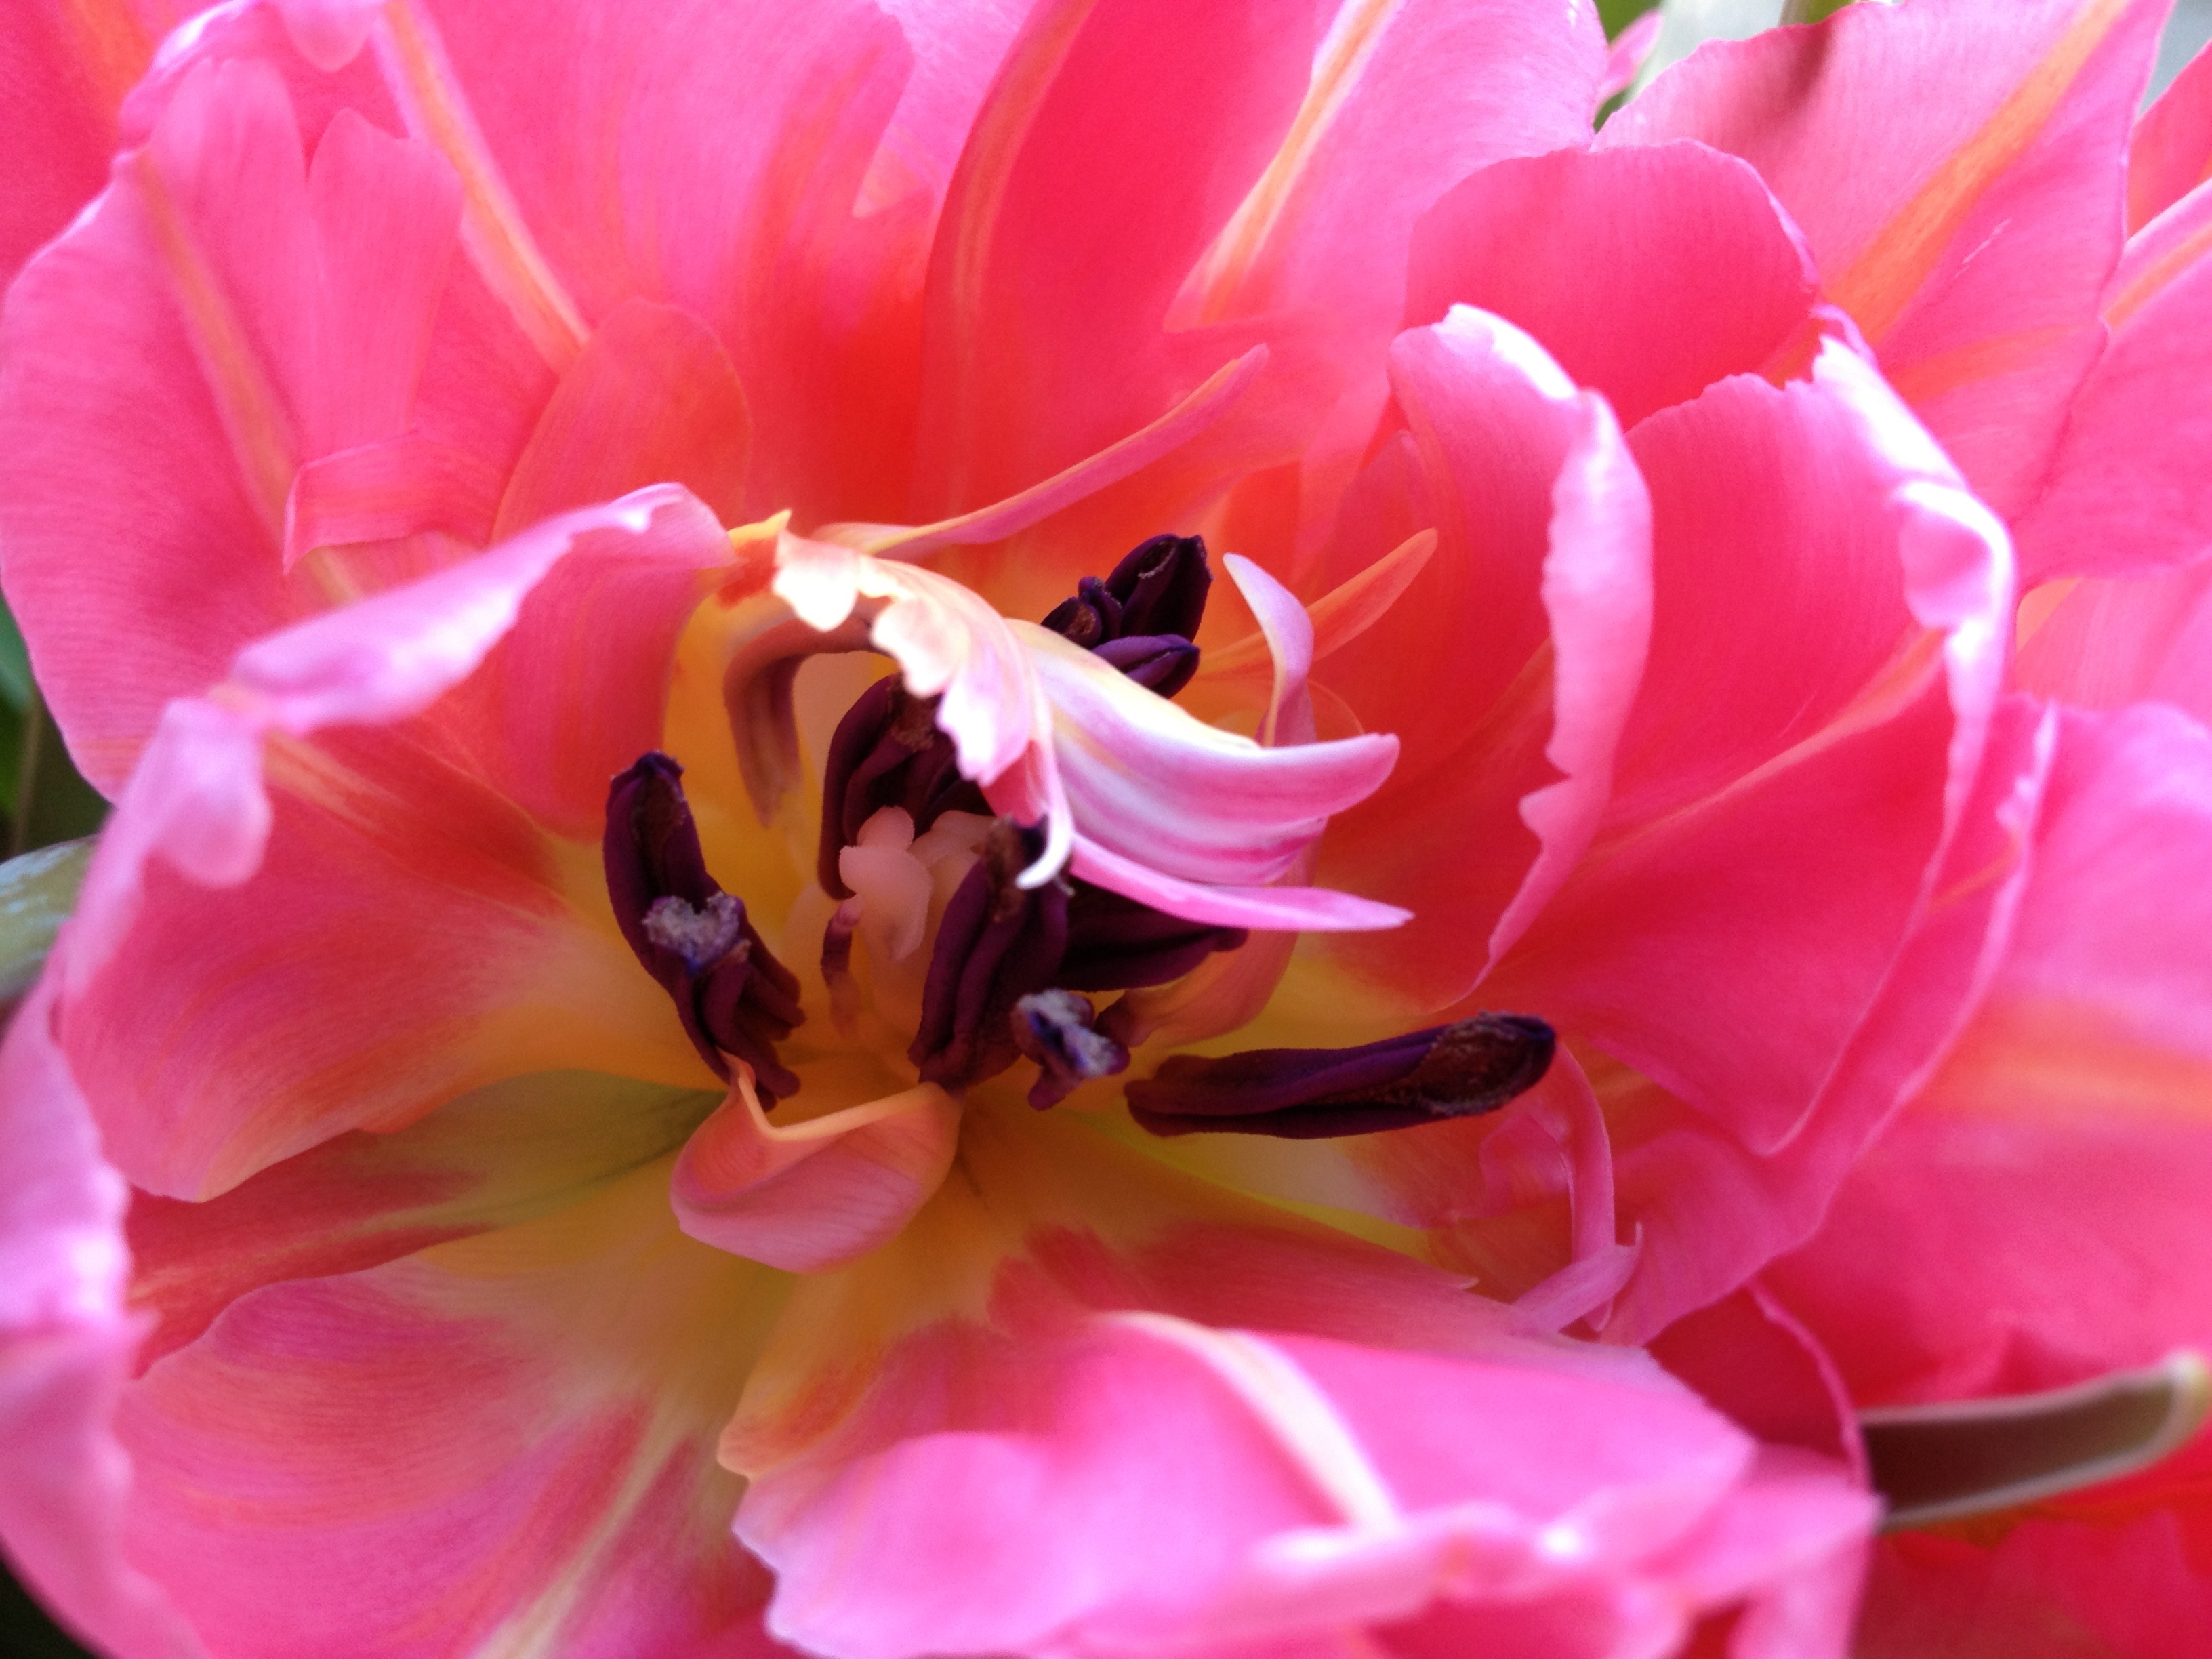
blossom, plant, flower, petal, tulip, spring, pink, flora, peony, cerise, macro photography, flowering plant, land plant